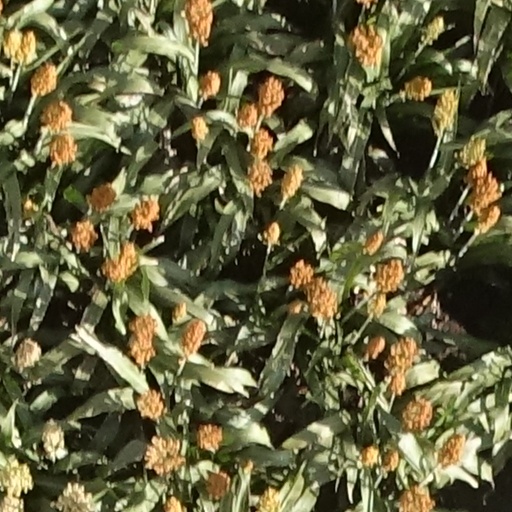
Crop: sorghum